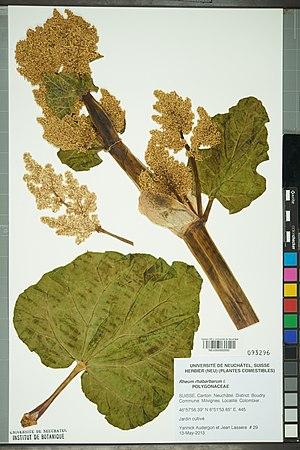
Spécimen de plante séchée et pressée de l'espèce fr:Rheum rhabarbarum